BASE jumping

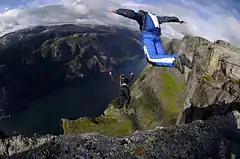
Jumpers from a cliff wearing tracking suits

In recent years, recognizing the sport's growing appeal and the potential for high-impact marketing, companies such as Red Bull have stepped in to sponsor athletes, further elevating the sport's profile.